Plymouth Barracuda

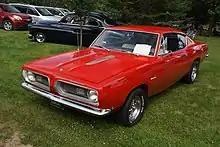
1968 Barracuda

In 1967, while the slant-6 was still the base engine, the V8 options ranged from the two- and four-barrel versions of the to a seldom-ordered "B" big-block, rated at , the latter available only with the "Formula S" package.